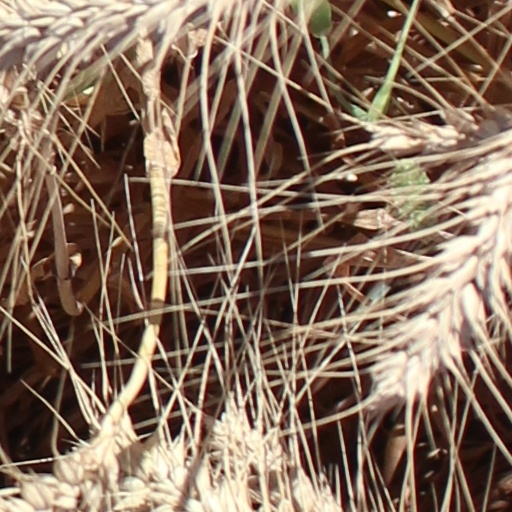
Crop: wheat